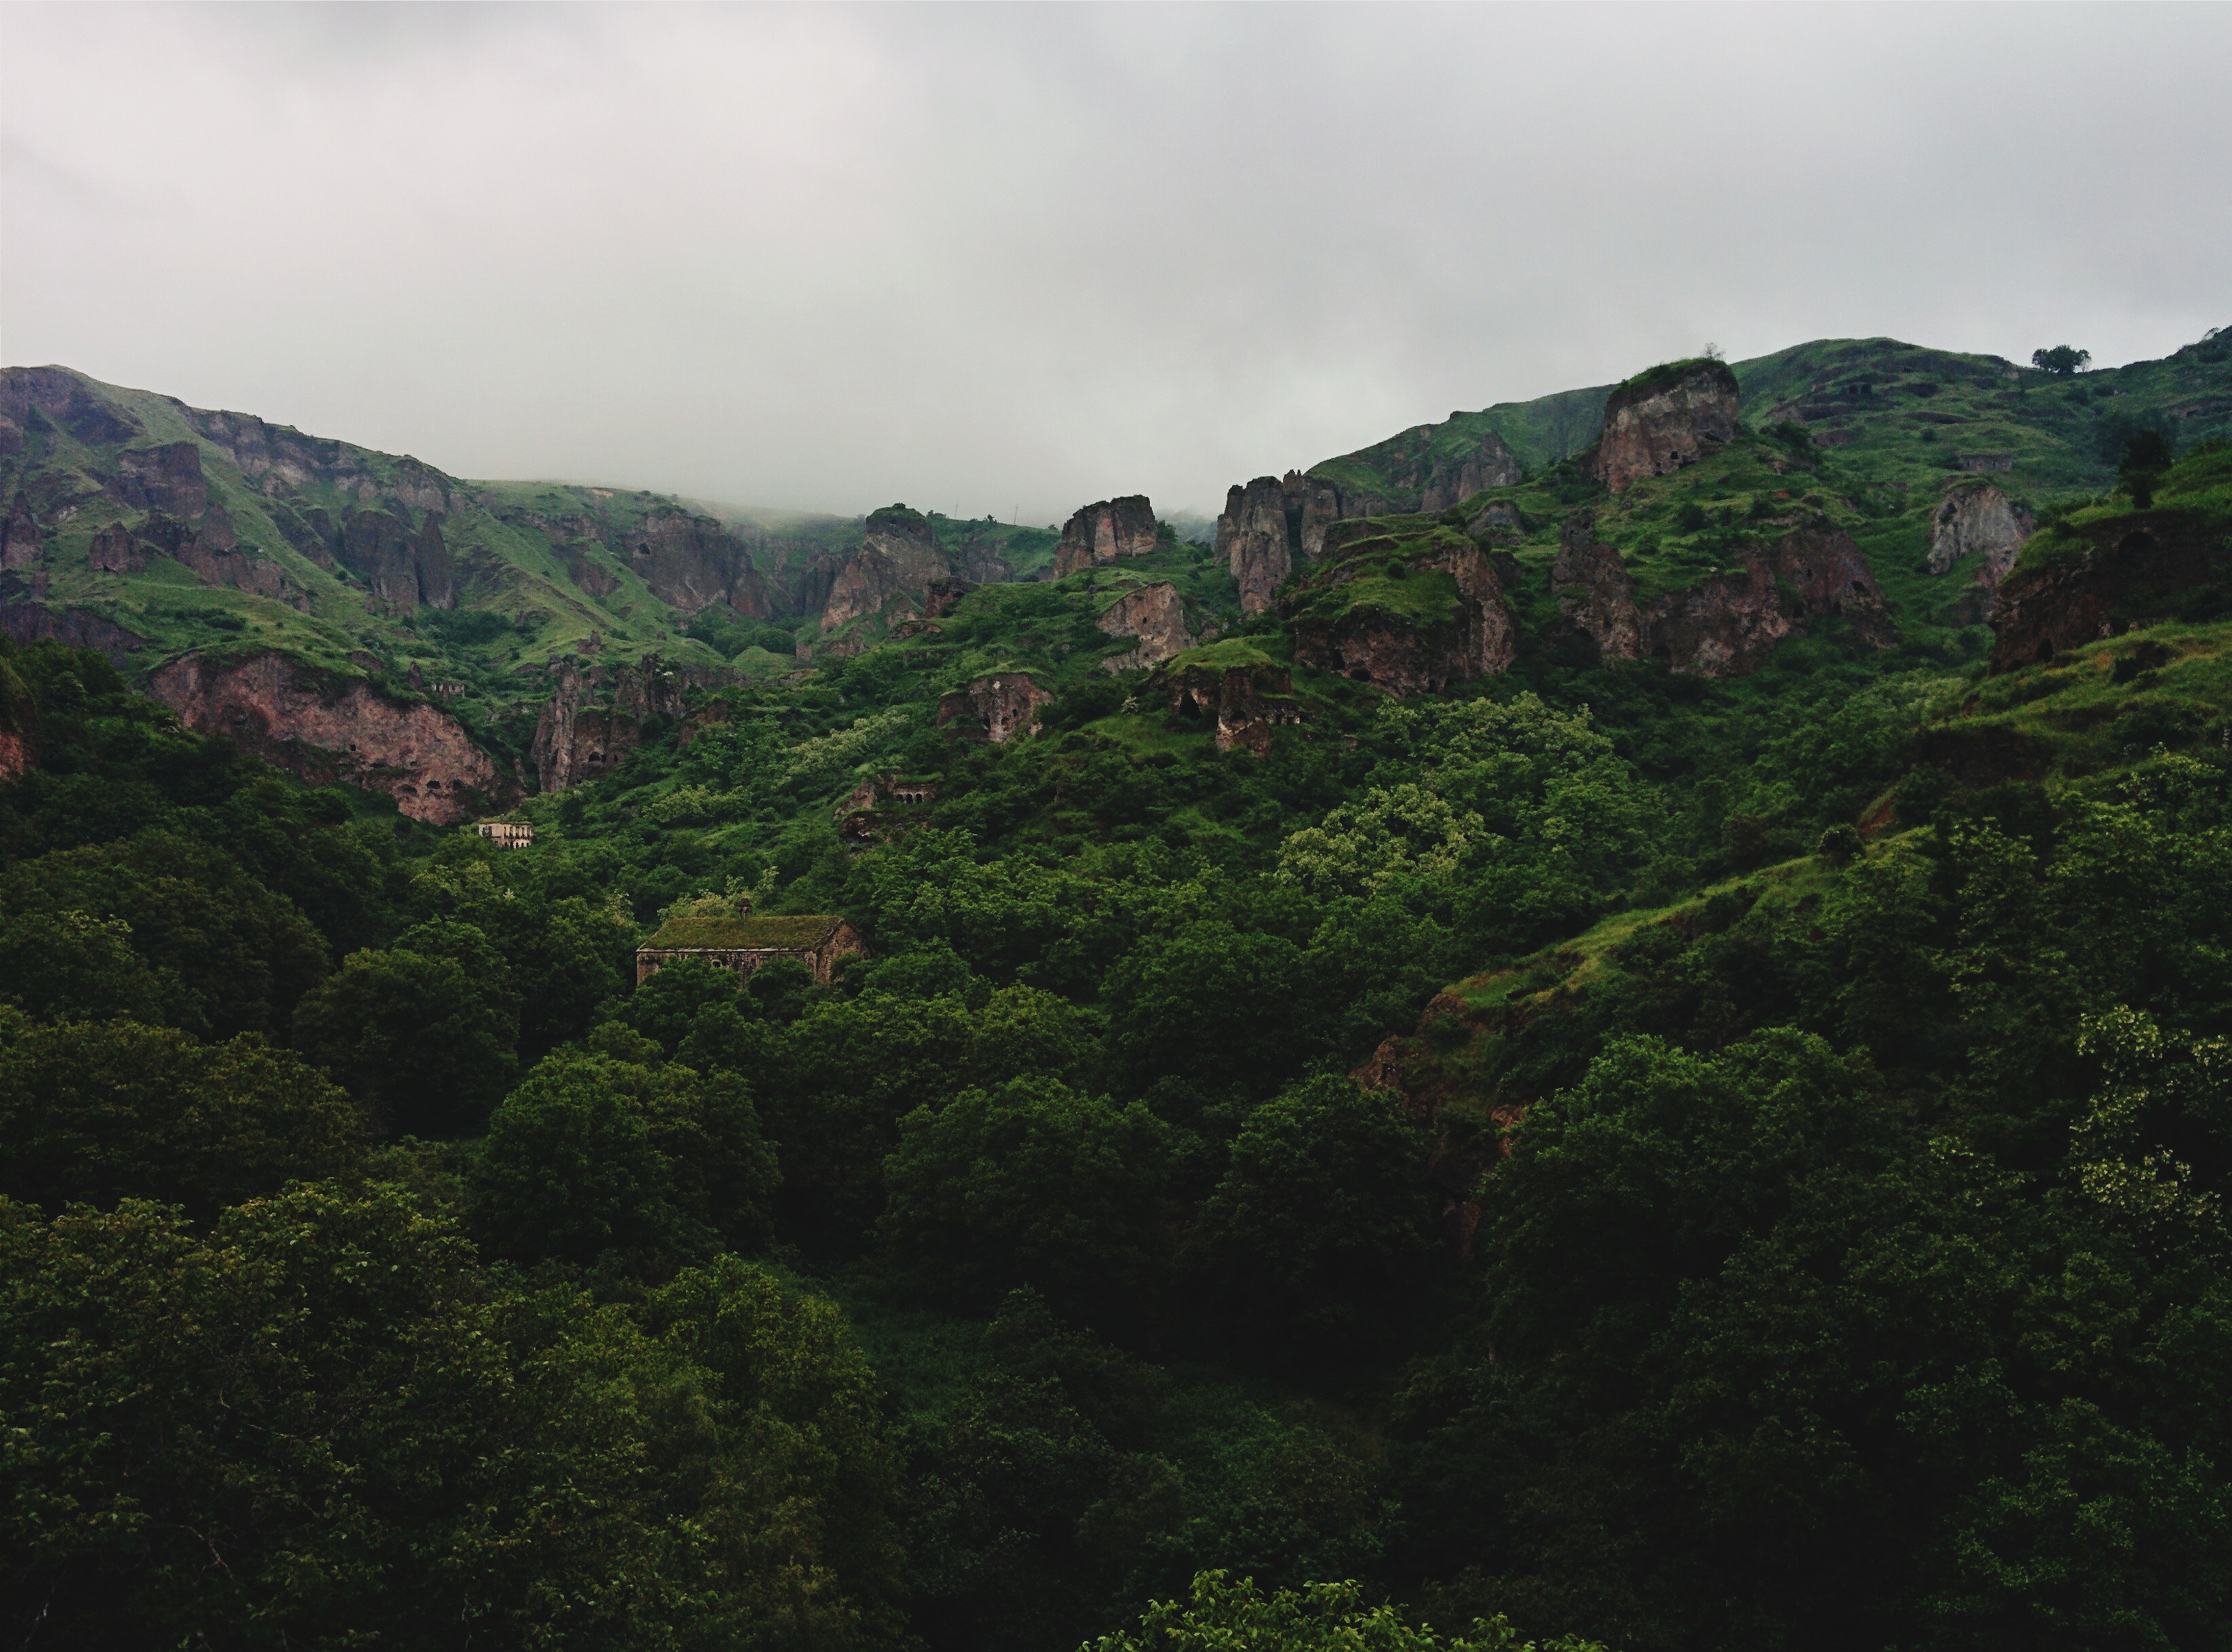
landscape, tree, nature, forest, rock, mountain, hill, valley, mountain range, cliff, green, jungle, highland, terrain, ridge, rainforest, plateau, habitat, rural area, landform, natural environment, geographical feature, atmospheric phenomenon, mountainous landforms